Historical reenactment

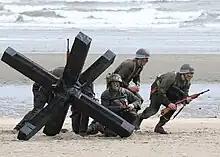
U.S. Navy SEALs reenacting Naval Combat Demolition Unit operations on Utah Beach, 2019

The term "living history" describes the performance of bringing history to life for the general public in a manner that in most cases is not following a planned script. Historical presentation includes a continuum from well researched attempts to recreate a known historical event for educational purposes, through representations with theatrical elements, to competitive events for purposes of entertainment. The line between amateur and professional presentations at living history museums can be blurred. While the latter routinely use museum professionals and trained interpreters to help convey the story of history to the public, some museums and historic sites employ living history groups with high standards of authenticity for the same role at special events.